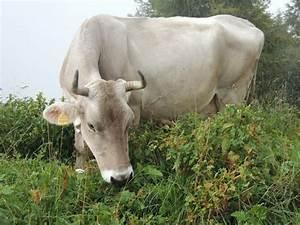
cow